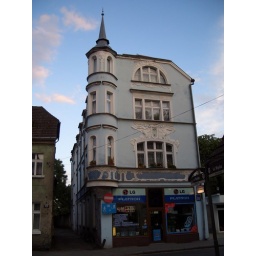
Treptow/Rega house withsundial over the window